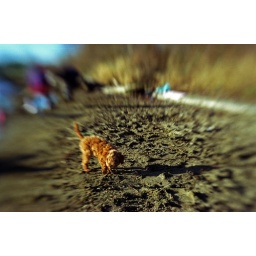
Little dog in the sand